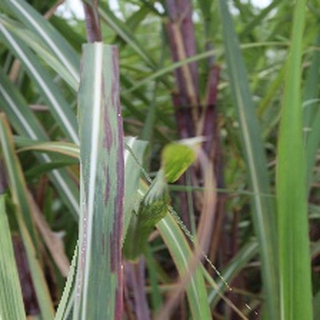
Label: sugarcane_bacterial_blight